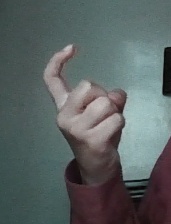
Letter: ra